Swainsona brachycarpa

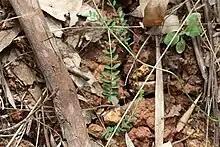
Leaves

Swainsona brachycarpa, commonly known as slender swainson-pea, is a species of flowering plant in the family Fabaceae and is endemic to eastern Australia. It is a prostrate or ascending perennial herb with imparipinnate leaves usually with 9 to 13 egg-shaped to narrowly elliptic or egg-shaped leaflets, and racemes of up to 12 white, purple or dark red flowers.